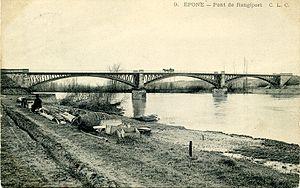
Les ponts de Rangiport sont deux ponts routiers successifs qui franchissent deux bras de la Seine séparés par l'île de Rangiport, entre les communes d'Épône et Gargenville.